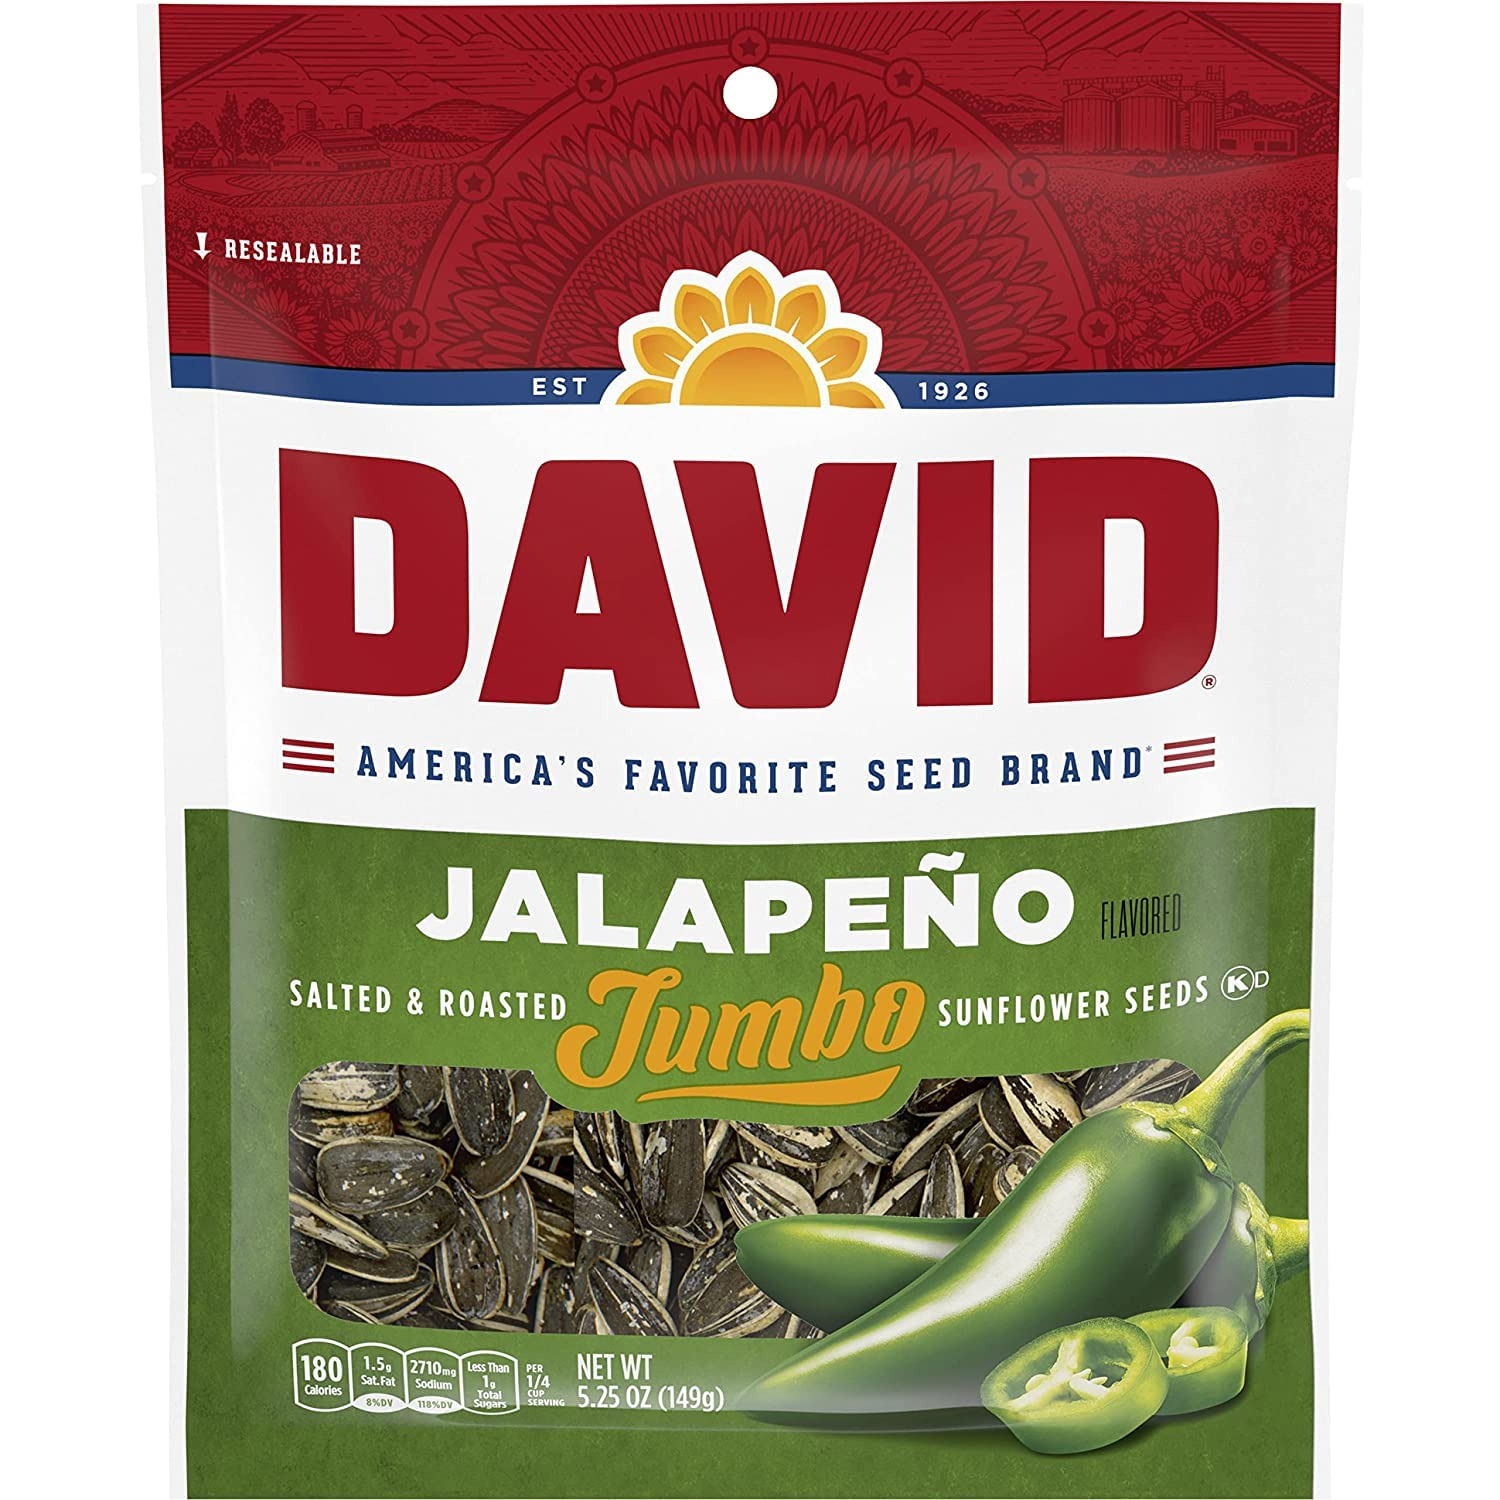
Item Name: David Sunflower Seeds Jalapeno Hot Salsa, 12 Count (SUNFLOWER SEEDS)
Bullet Point: David Roasted and Salted Jumbo Sunflower Seeds, Jalapeno, 5.25 Ounce, 12 Count
Product Description: David Roasted and Salted Jumbo Sunflower Seeds, Jalapeno, 5.25 Ounce, 12 Count
Value: 1.0
Unit: Count

Price: 37.6